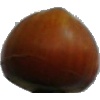
Label: nut_forest